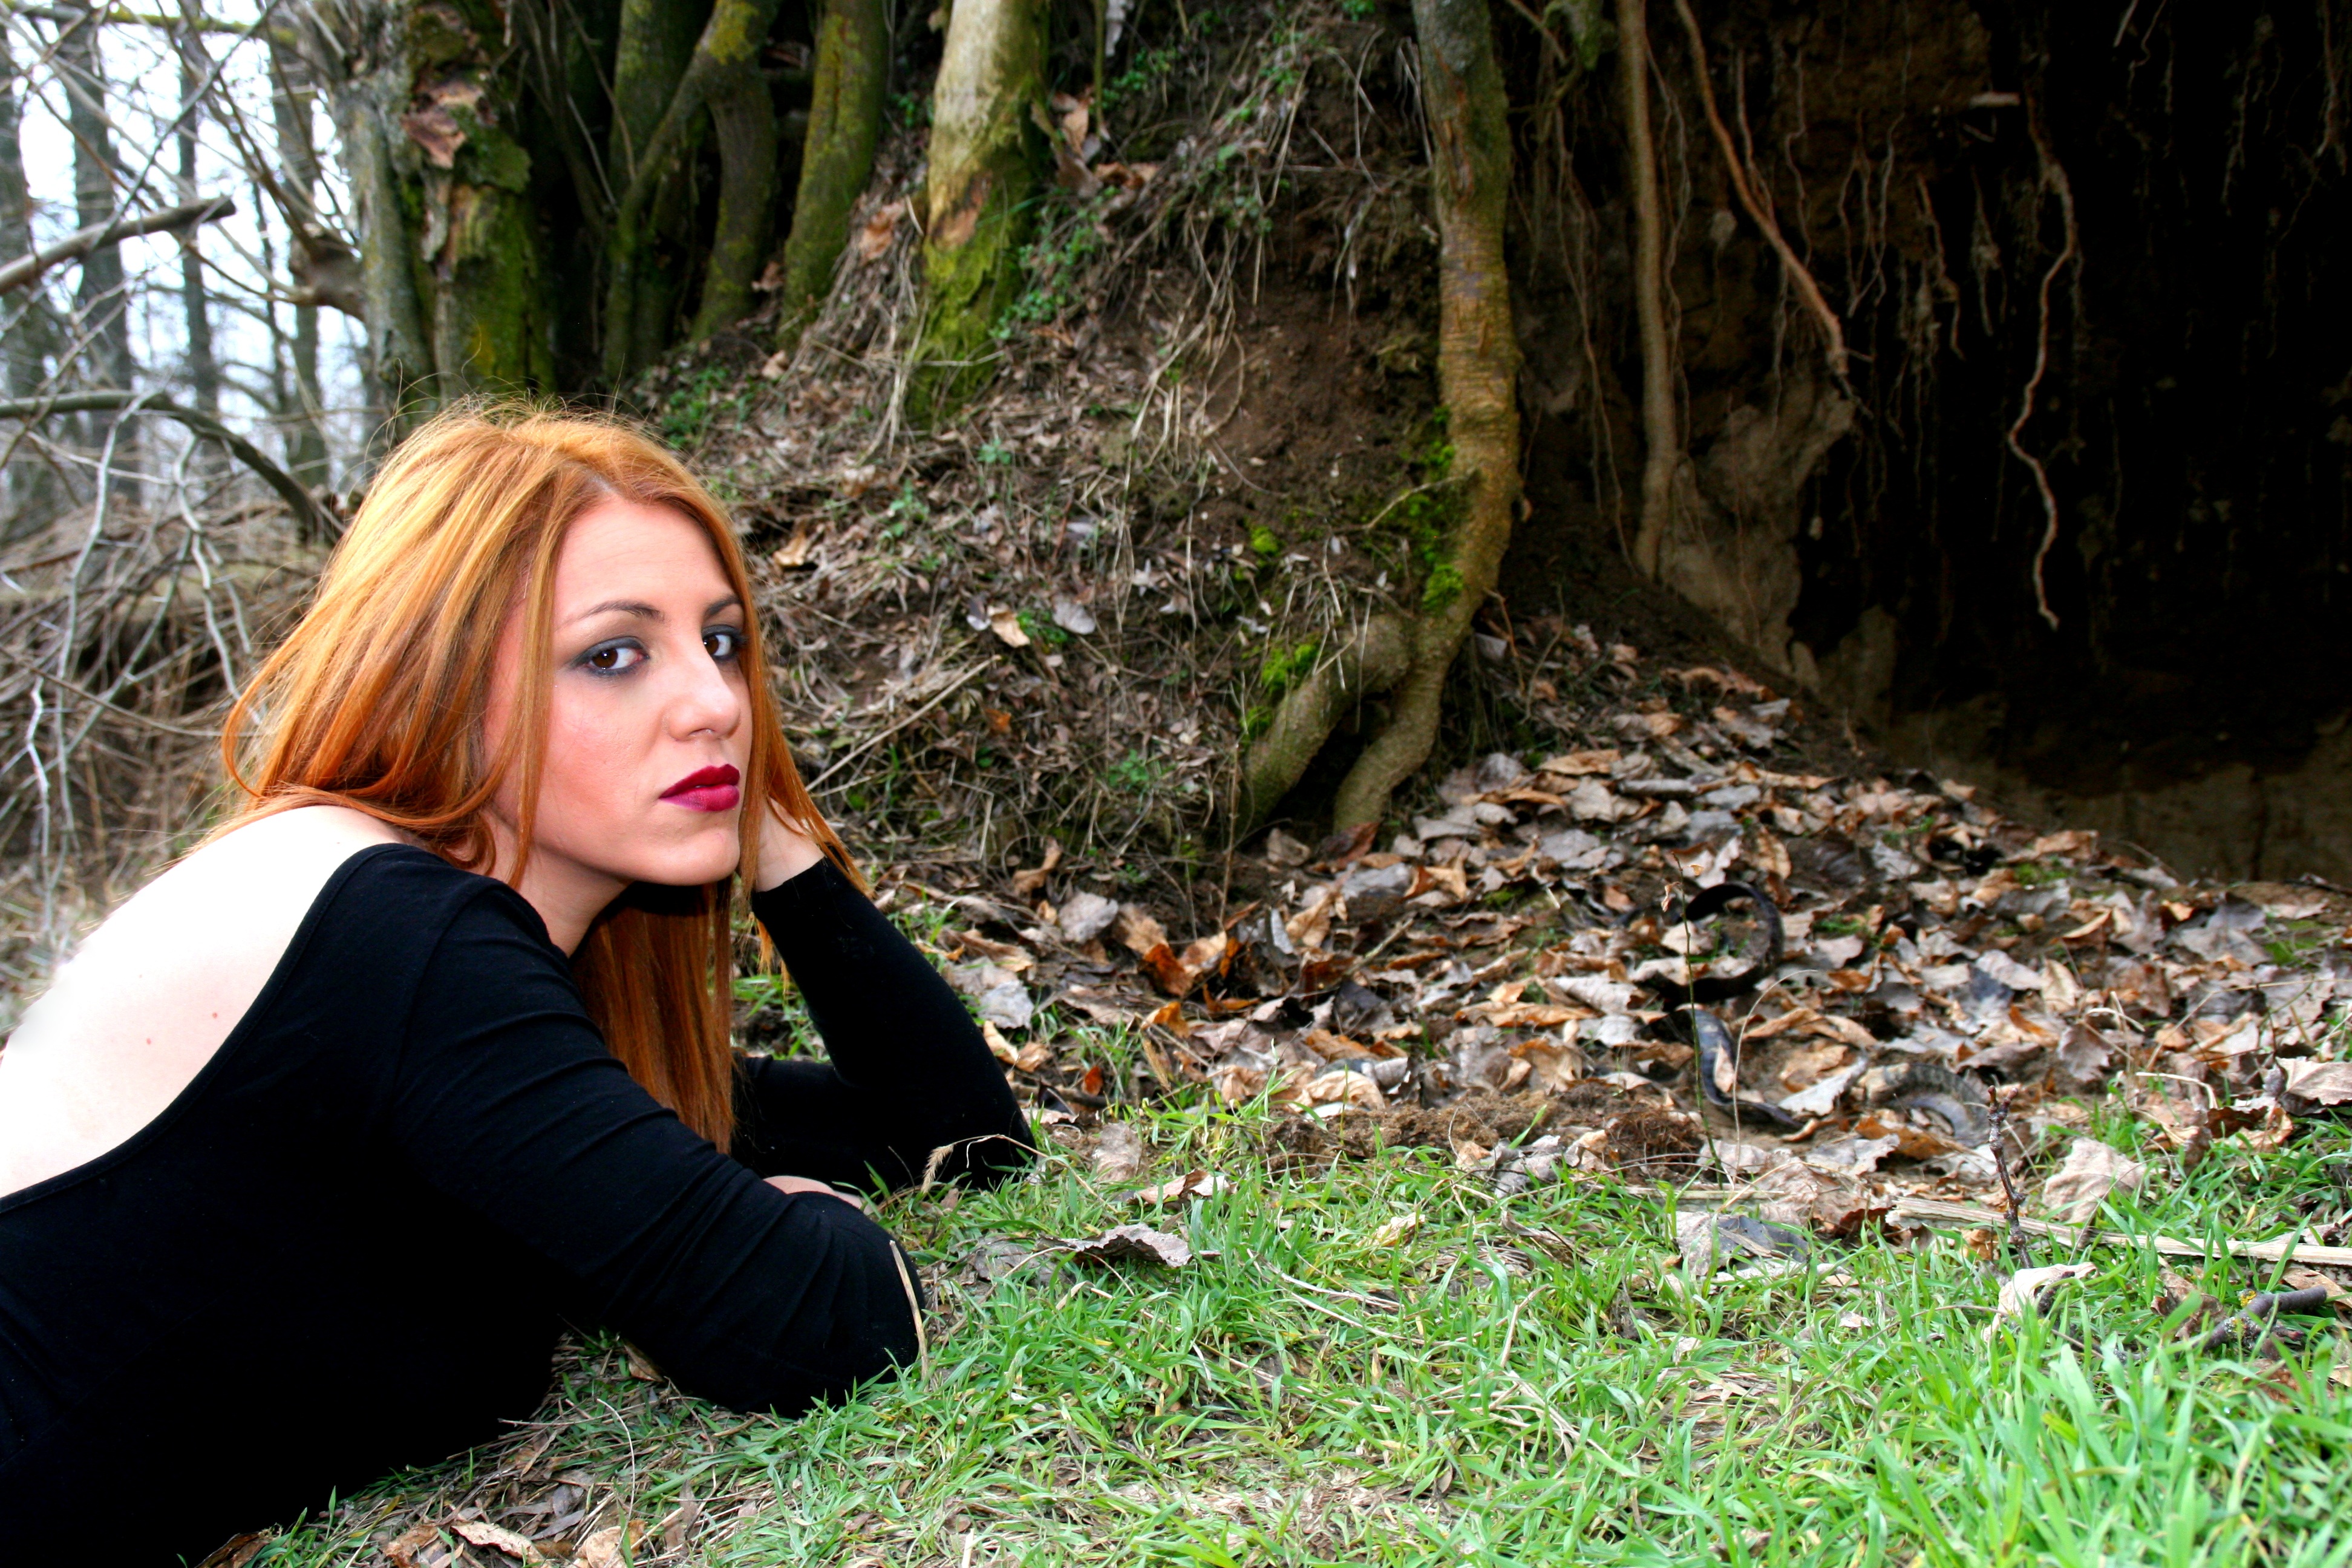
tree, nature, forest, grass, plant, girl, sunlight, leaf, flower, spring, green, jungle, autumn, blonde, season, beauty, woodland, habitat, brown eyes, natural environment, woody plant